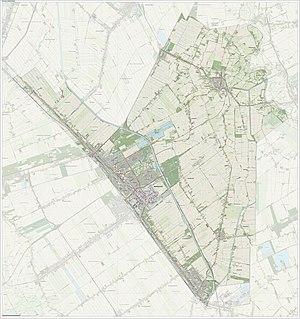
Stadskanaal est une commune néerlandaise, dans la province de Groningue. Elle a 34 000 habitants sur une superficie de 120 km².